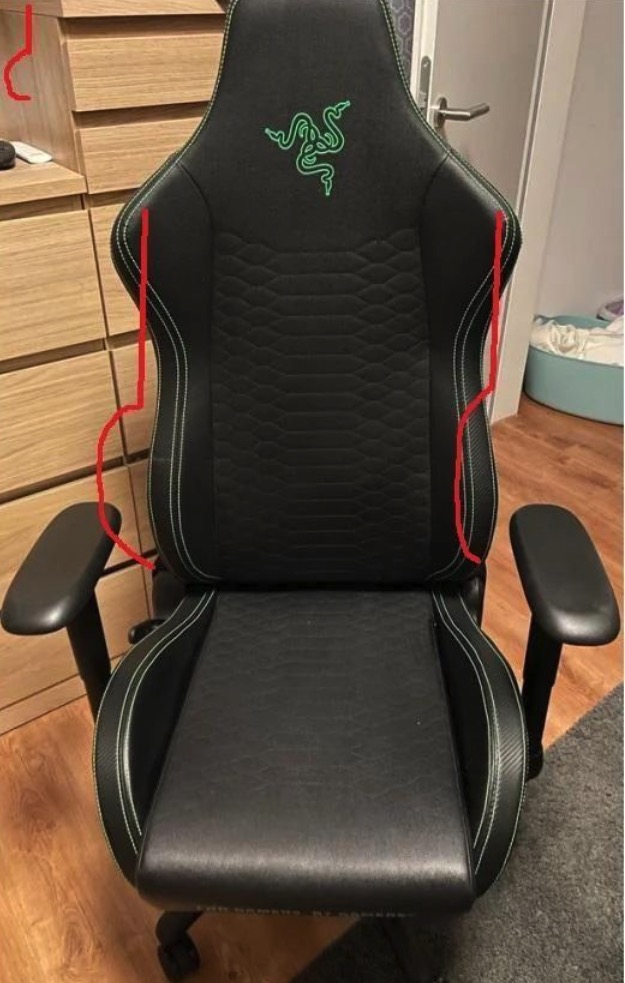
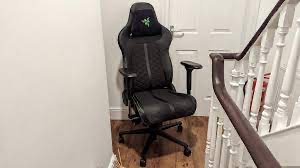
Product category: items_chair
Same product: no